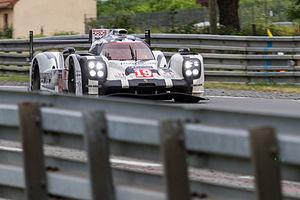
Les 24 Heures du Mans sont une compétition automobile d'une durée de 24 heures, se déroulant en juin sur un circuit routier, au sud de la ville du Mans, dans le département de la Sarthe en France. Cette épreuve, existant depuis 1923, est l'une des trois courses les plus prestigieuses au monde avec le Grand Prix de Monaco et les 500 miles d'Indianapolis.
Les Hunaudières sont un lieu-dit de la ville du Mans. Ce lieu-dit est traversé par la route départementale 338, plus connue comme étant la ligne droite des Hunaudières, une portion du circuit de la Sarthe où se déroule la course des 24 Heures du Mans.
Nicolas « Nico » Hülkenberg, né le 19 août 1987 à Emmerich am Rhein en Rhénanie-du-Nord-Westphalie en Allemagne, est un pilote automobile allemand.